Leontinia

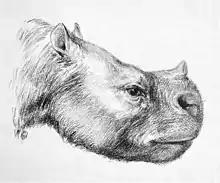
Restoration of "L. gaudryi"

In "Leontinia", the first incisors of the upper jaw are small cropping teeth, while the second are elongated and form caniniform tushes. In the lower jaw it is the third incisors have developed into tusks, not the second. Variations and incisor length have been used to distinguish different species from one another and may possibly provide evidence of sexual dimorphism among certain species. In fact, it has been suggested that different species assigned on the basis of tooth proportion may only represent different genders of the same species. The nasal bones are highly elevated from the nasal cavity and suggest that the animal may have possessed horns resembling those of the rhinocerotid "Diceratherium".